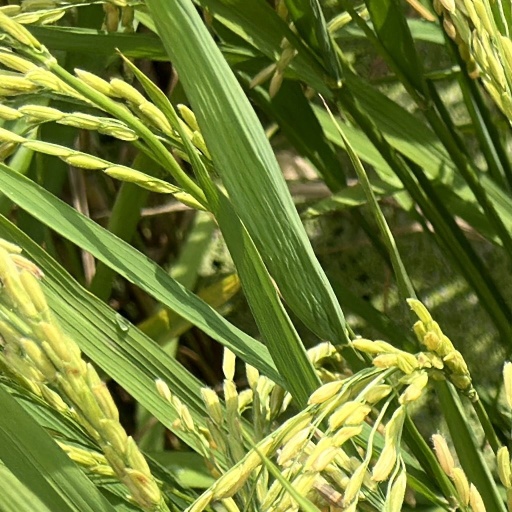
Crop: rice